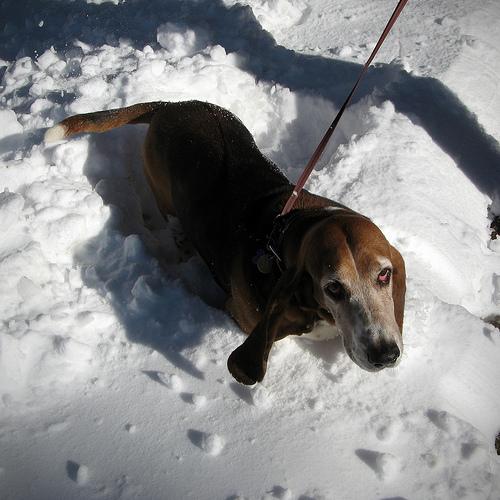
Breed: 241-n000100-basset